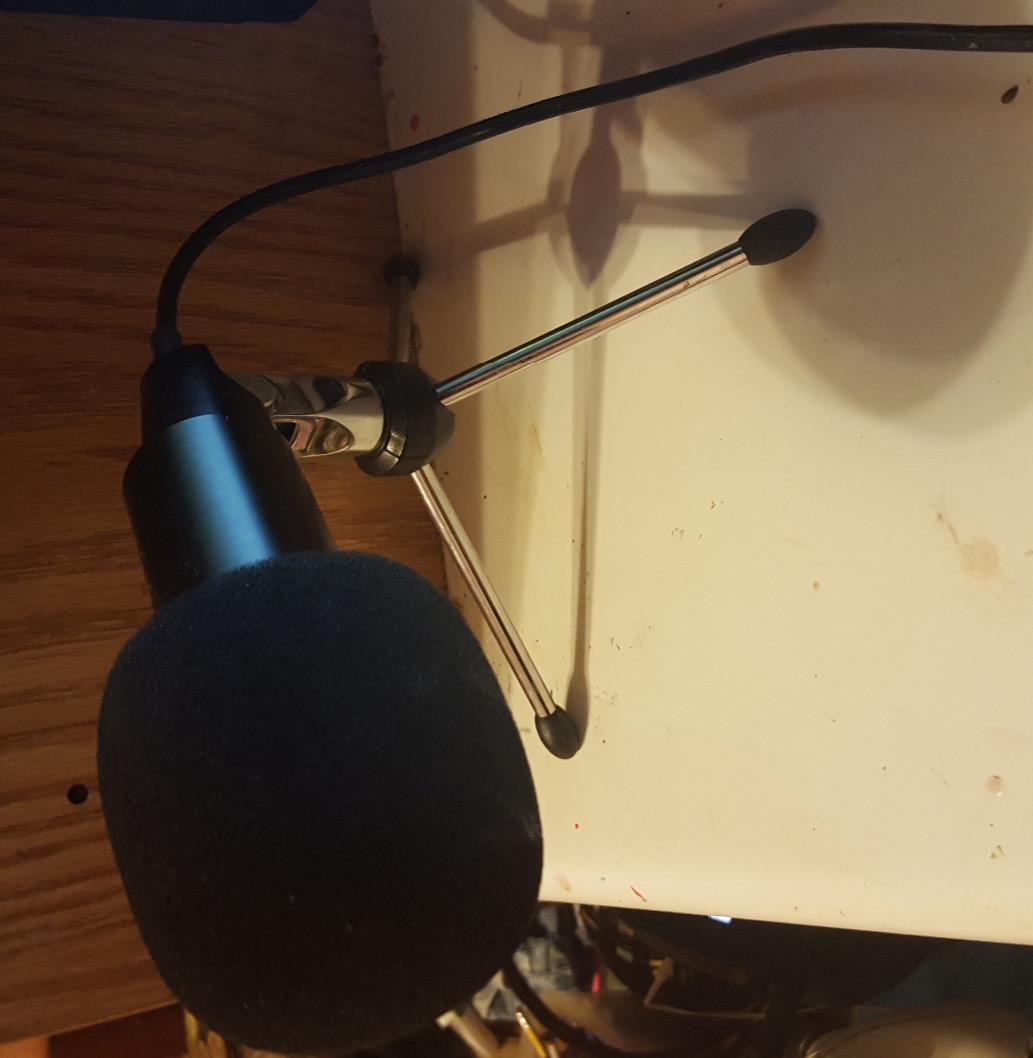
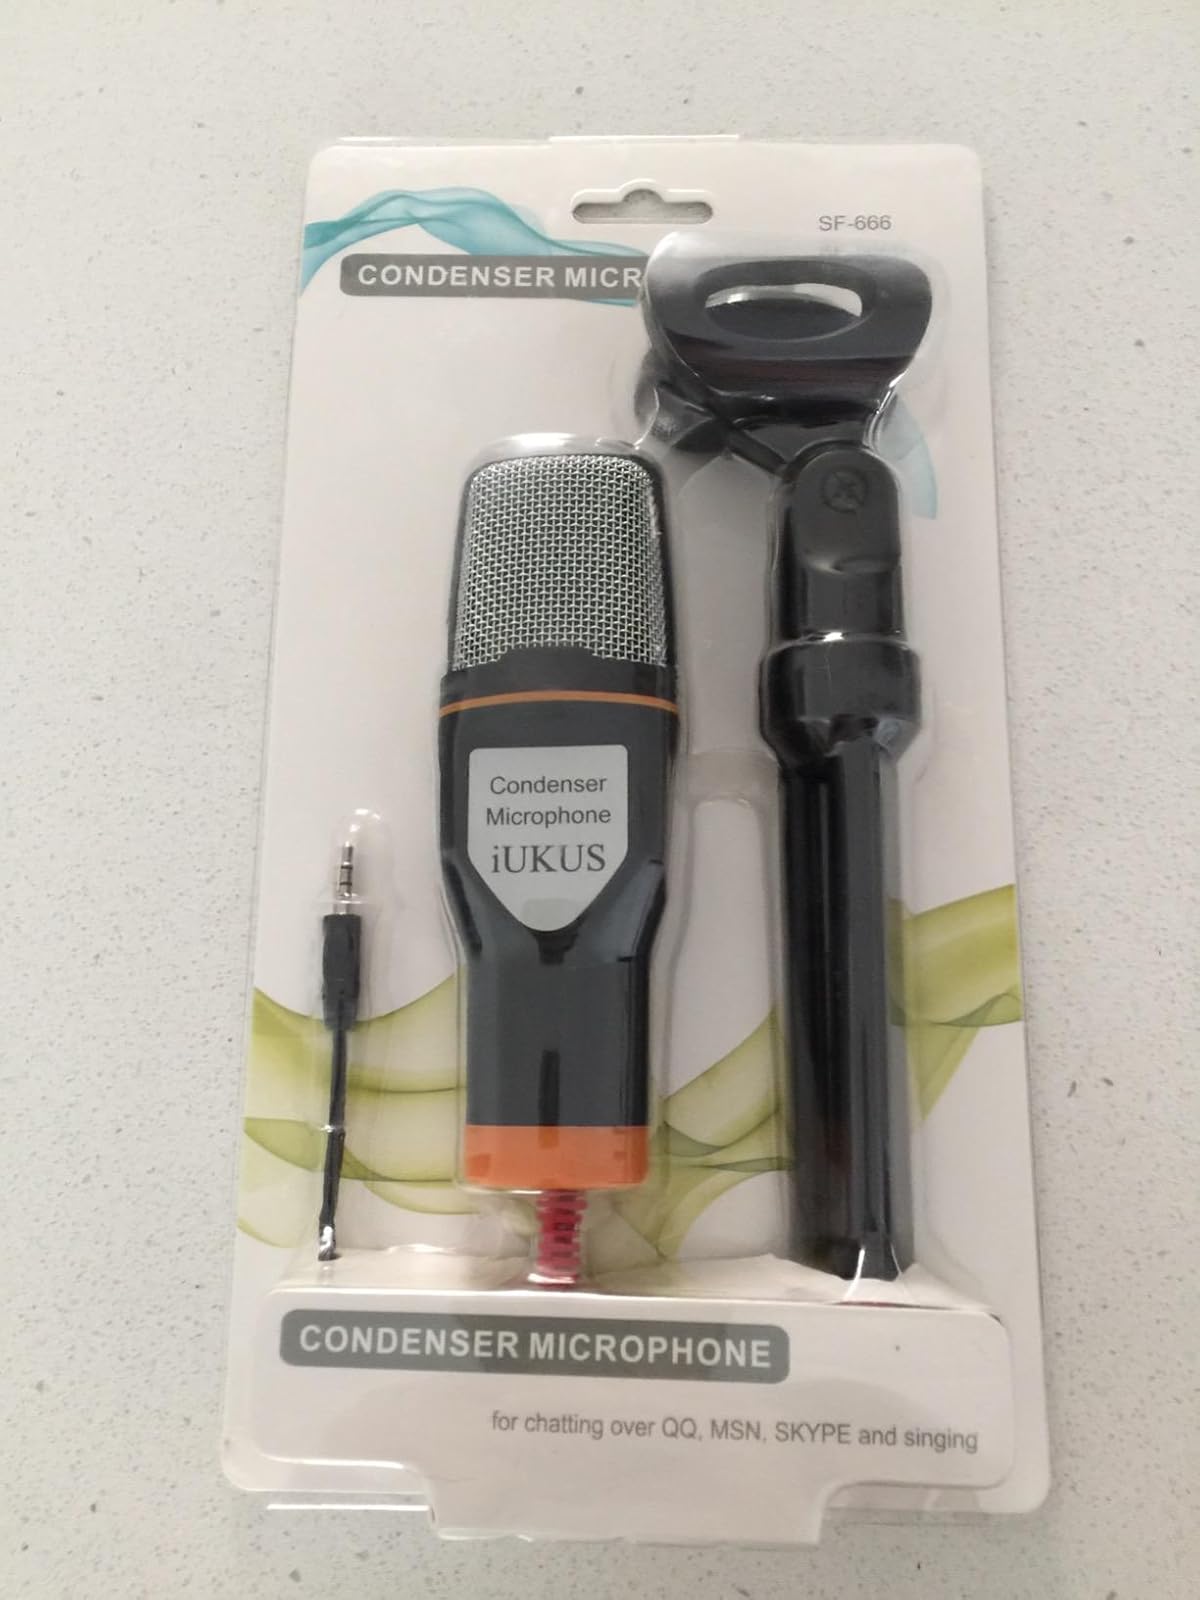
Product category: microphone
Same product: no